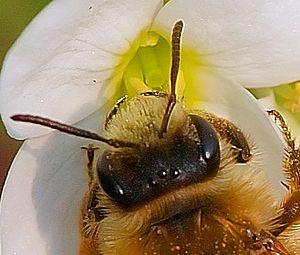
Andrenadétail sur les trois yeux simples ou ocelles
Apis est un genre qui regroupe sept à neuf espèces d'insectes sociaux de la famille des Apidés et de la sous-famille des Apinae. C'est le seul genre de la tribu des Apini.